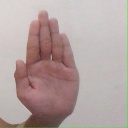
अक्षर: ध